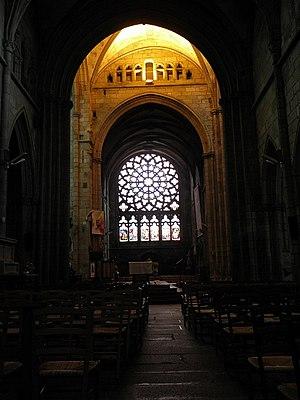
Croisée du transept et croisillon sud de la cathédrale Saint-Paul-Aurélien de Saint-Pol-de-Léon (29). This building is classé au titre des Monuments Historiques. It is indexed in the Base Mérimée, a database of architectural heritage maintained by the French Ministry of Culture,
La cathédrale Saint-Paul-Aurélien de Saint-Pol-de-Léon est une église cathédrale qui était le siège du diocèse de Léon, créé au VIᵉ siècle et supprimé en 1801. L'église fait actuellement partie du diocèse de Quimper et Léon dont elle est l'un des deux sièges. Elle fait l’objet d’un classement au titre des monuments historiques par la liste de 1840.